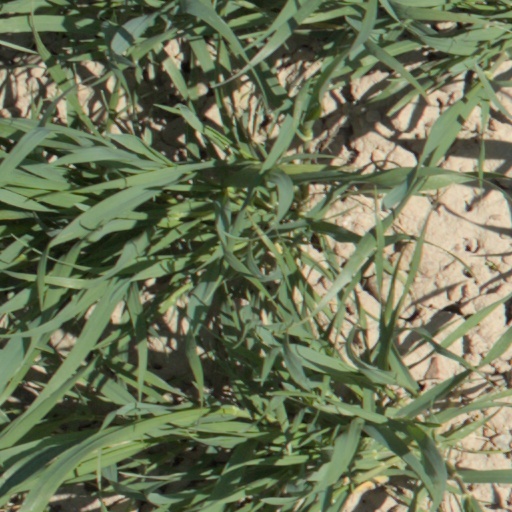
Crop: wheat